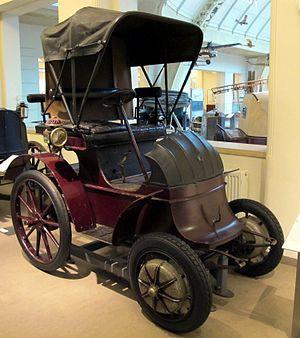
L'électricité existe depuis les débuts de l'univers qui est composé, selon des principes physiques, de « matière ». Son histoire vue par les hommes remonte aux débuts de l'humanité, car l'électricité est partout présente, très discrète la majorité du temps. Elle se manifeste parfois de manière très spectaculaire et brutale : par exemple sous forme d'éclairs associés au tonnerre et à des destructions.